Yadier Molina

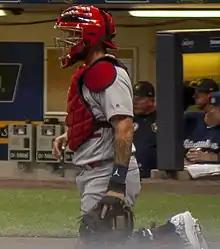
Molina catching in 2019

On Opening Day 2019, versus the Brewers, Molina extended his team-record for Opening Day starts with 15. He made his first career appearance at third base in extra innings of a 6−5 win on April 1 versus the Pirates. The Cardinals were in need of infield depth with an injury to regular utility infielder Jedd Gyorko. He was placed on the injured list on May 31 with a thumb tendon strain.